Anbar campaign (2003–2011)

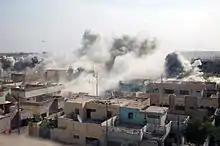
The aftermath of an air strike during the Second Battle of Fallujah. 1700 Iraqis were killed by US air strikes in Anbar Province.

For the American forces, abuses were typically either a disproportionate use of firepower or servicemen committing extrajudicial killings (such as in Haditha). Many accusations of human rights violations against the United States were connected with the First and Second Battles of Fallujah. Following the assault, the United States military admitted it had employed white phosphorus artillery rounds, the use of which is not permitted in civilian areas under the United Nations Convention on Certain Conventional Weapons. Several Marines, all of them from the 3rd Battalion 1st Marines, were later charged (but not convicted) with executing Iraqi prisoners. Some British advisers also complained that the Marines had little regard for civilian casualties and had used munitions containing depleted uranium that caused birth defects for years after the battle.